Our Lady of Consolation

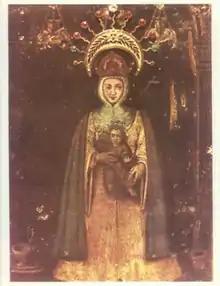
The Pontifically crowned image enshrined at the Basilica of Our Lady of Consolation, Táriba, Venezuela.

Another namesake image in Rome is enshrined since 23 June 1385, a condemned prisoner named Giordanello degli Alberini was in the Campidoglio waiting to be executed, entrusts his testamentary dispositions to the Roman notary Pietro Mancini.